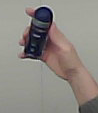
Product: nivea_rollon